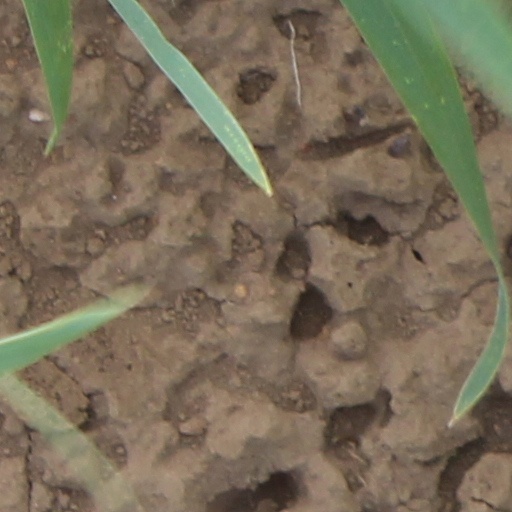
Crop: wheat